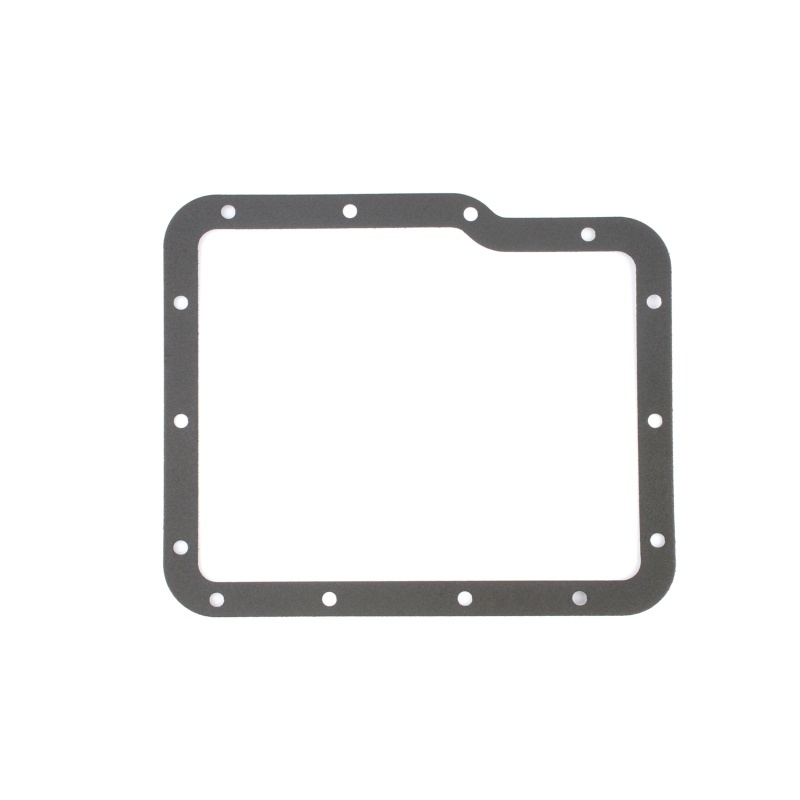
Cometic C15252 Cometic fits GM Powerglide .075in AFM Transmission Oil Pan Gasket
Cometic C15252 Cometic fits GM Powerglide .075in AFM Transmission Oil Pan Gasket Brand : Cometic Gasket MPN : C15252 UPC : 191070099787 Product Department : Engine Components Product Category : Gasket Kits Box Quantity : 1 Weight : 0.25 lbs Height : 0.18 Inches Width : 11.5 Inches Length : 14 Inches Prop65 : Yes Cometic is dedicated to customer satisfaction and provides quality products, delivered on time at a competitive price, designed for each customer's specific application. Cometic is an industry leader in manufacturing processes and committed to pairing the highest possible quality materials with knowledgeable personnel. Cometic is also dedicated to continually improving all areas of its operations through employee development and involvement, as well as continual and comprehensive reviews of customer feedback. This Part Fits: Year Make Model Submodel 1958 Cadillac Commercial Chassis Base 1958 Cadillac Series 60 Fleetwood Base 1950-1973 Chevrolet Bel Air Base 1955-1956 Chevrolet Bel Air Beauville 1955-1957 Chevrolet Bel Air Nomad 1958-1972 Chevrolet Biscayne Base 1969-1973 Chevrolet Blazer Base 1959-1961,1969-1972 Chevrolet Brookwood Base 1960-1967 Chevrolet C10 Panel Base 1960-1973 Chevrolet C10 Pickup Base 1967-1973 Chevrolet C10 Suburban Base 1967 Chevrolet C20 Panel Base 1960-1973 Chevrolet C20 Pickup Base 1967-1971 Chevrolet C20 Suburban Base 1960-1966 Chevrolet C30 Panel Base 1960-1973 Chevrolet C30 Pickup Base 1967-1973 Chevrolet Camaro Base 1973 Chevrolet Camaro LT 1967-1973 Chevrolet Camaro RS 1967-1972 Chevrolet Camaro SS 1967-1973 Chevrolet Camaro Z28 1966-1972 Chevrolet Caprice Base 1973 Chevrolet Caprice Classic 1973 Chevrolet Caprice Estate 1967-1968 Chevrolet Chevelle 300 1967-1969 Chevrolet Chevelle 300 Deluxe 1964-1967,1970-1972 Chevrolet Chevelle Base 1968-1972 Chevrolet Chevelle Concours 1969-1972 Chevrolet Chevelle Concours Estate 1973 Chevrolet Chevelle Deluxe 1969-1972 Chevrolet Chevelle Greenbrier 1968-1972 Chevrolet Chevelle Malibu 1968-1972 Chevrolet Chevelle Nomad 1964-1972 Chevrolet Chevelle SS 1962-1967 Chevrolet Chevy II Base 1962-1968 Chevrolet Chevy II Nova 1967 Chevrolet Chevy II Nova SS 1953-1971 Chevrolet Corvette Base 1957-1958 Chevrolet Del Ray Base 1959-1960,1964-1973 Chevrolet El Camino Base 1969-1970 Chevrolet Estate Base 1950-1952 Chevrolet Fleetline Deluxe 1950-1952 Chevrolet Fleetline Special 1964,1967,1969-1973 Chevrolet G10 Van Base 1968-1973 Chevrolet G10 Van Sportvan 1967-1973 Chevrolet G20 Van Base 1968-1973 Chevrolet G20 Van Sportvan 1958-1973 Chevrolet Impala Base 1964-1967 Chevrolet Impala SS 1960-1974 Chevrolet K10 Pickup Base 1967-1972 Chevrolet K10 Suburban Base 1981-1986 Chevrolet K10 Suburban Custom 1975-1980 Chevrolet K10 Suburban Custom Deluxe 1981 Chevrolet K10 Suburban Deluxe 1975-1980,1982,1984-1986 Chevrolet K10 Suburban Scottsdale 1975-1977,1979-1980,1982-1983,1985-1986 Chevrolet K10 Suburban Silverado 1967 Chevrolet K20 Panel Base 1960-1973 Chevrolet K20 Pickup Base 1967-1973 Chevrolet K20 Suburban Base 1968-1973 Chevrolet K30 Pickup Base 1959-1961,1969-1972 Chevrolet Kingswood Base 1969-1972 Chevrolet Kingswood Estate 1973 Chevrolet Laguna Base 1973 Chevrolet Laguna Estate 1964-1967,1973 Chevrolet Malibu Base 1973 Chevrolet Malibu Estate 1970-1973 Chevrolet Monte Carlo Base 1973 Chevrolet Monte Carlo Landau 1958-1961 Chevrolet Nomad Base 1969-1973 Chevrolet Nova Base 1973 Chevrolet Nova Custom 1953-1957 Chevrolet One-Fifty Series Base 1960-1967 Chevrolet P10 Series Base 1968-1971 Chevrolet P10 Van Base 1960-1967 Chevrolet P20 Series Base 1970-1971 Chevrolet P20 Van Base 1960-1967 Chevrolet P30 Series Base 1970-1973 Chevrolet P30 Van Base 1959-1961 Chevrolet Parkwood Base 1950-1958 Chevrolet Sedan Delivery Base 1950-1952 Chevrolet Styleline Deluxe Base 1950-1952 Chevrolet Styleline Special Base 1960-1966 Chevrolet Suburban Base 1969-1972 Chevrolet Townsman Base 1960 Chevrolet Truck Base 1953-1957 Chevrolet Two-Ten Series Base 1954-1957 Chevrolet Two-Ten Series Del Ray 1958 Chevrolet Yeoman Base 1951-1959 GMC 100 Base 1951-1955 GMC 100-22 Base 1953-1954 GMC 100-24 Base 1966 GMC 1000 Base 1960-1965 GMC 1000 Series Base 1952-1953 GMC 102-22 Base 1951-1959 GMC 150 Base 1951-1955 GMC 150-22 Base 1954 GMC 150-24 Base 1966 GMC 1500 Base 1960-1965 GMC 1500 Series Base 1953-1959 GMC 250 Base 1953 GMC 250-22 Base 1966 GMC 2500 Base 1960-1965 GMC 2500 Series Base 1953 GMC 253-22 Base 1953 GMC 280-22 Base 1953-1959 GMC 300 Base 1960-1966 GMC 3000 Base 1957-1959 GMC 350-8 Base 1960-1966 GMC 3500 Base 1953-1959 GMC 370 Base 1964-1965 GMC B3500 Base 1967-1971 GMC C15/C1500 Pickup Base 1967-1971 GMC C15/C1500 Suburban Base 1967-1973 GMC C25/C2500 Pickup Base 1967-1971 GMC C25/C2500 Suburban Base 1967-1971 GMC C35/C3500 Pickup Base 1957-1959 GMC F350 Base 1953 GMC F350-24 Base 1953 GMC F350-27 Base 1953-1959 GMC F370 Base 1957-1959 GMC FM340 Base 1957-1959 GMC FM350 Base 1963-1966 GMC G1000 Series Base 1967 GMC G15/G1500 Van Base 1968-1969 GMC G15/G1500 Van Rally 1968-1970 GMC G15/G1500 Van Vandura 1967,1971 GMC G25/G2500 Van Base 1968-1969,1971 GMC G25/G2500 Van Rally 1968-1971 GMC G25/G2500 Van Vandura 1970 GMC G35/G3500 Van Base 1964-1966 GMC I1000 Base 1965-1966 GMC I1500 Base 1965-1966 GMC I2500 Base 1966 GMC I3500 Base 1970-1973 GMC Jimmy Base 1966 GMC K1000 Base 1967-1973 GMC K15/K1500 Pickup Base 1967-1972 GMC K15/K1500 Suburban Base 1967-1973 GMC K25/K2500 Pickup Base 1967-1971 GMC K25/K2500 Suburban Base 1968-1973 GMC K35/K3500 Pickup Base 1965-1967 GMC L3500 Base 1966-1967 GMC LI3500 Base 1957-1959 GMC M300 Base 1953 GMC M350-24 Base 1953 GMC M350-27 Base 1966 GMC P1000 Base 1968-1971 GMC P15/P1500 Van Base 1951-1954 GMC P150-22 Base 1967,1970-1971 GMC P25/P2500 Van Base 1967,1970-1971 GMC P35/P3500 Van Base 1963-1965 GMC PB1000 Series Base 1966 GMC PB15 Series Base 1966 GMC PB25 Series Base 1966 GMC PB2500 Van Base 1966 GMC PB3500 Van Base 1955-1959 GMC PM150 Base 1952-1954 GMC PM150-22 Base 1952-1954 GMC PM150-24 Base 1952-1954 GMC PM152-22 Base 1955-1959 GMC PM250 Base 1954 GMC PM250-24 Base 1953 GMC S300-24 Base 1953 GMC S370 Base 1971-1973 GMC Sprint Base 1972-1973 GMC Sprint Custom 1960-1966 GMC Suburban Base 1951-1960 GMC Truck Base 1960-1962 GMC V3000 Forward Control Base 2000-2009 Honda S2000 Base 2008-2009 Honda S2000 CR 1963-1969 Iso Rivolta Base 1970-1972 Pontiac Firebird Base 1970-1972 Pontiac Firebird Esprit 1970-1972 Pontiac Firebird Formula 1970-1972 Pontiac Firebird Trans Am 1985-1993 Volkswagen Cabriolet Base 1988-1990 Volkswagen Cabriolet Bestseller 1988-1990 Volkswagen Cabriolet Boutique 1991-1992 Volkswagen Cabriolet Carat 1992-1993 Volkswagen Cabriolet Classic 1991 Volkswagen Cabriolet Etienne Aigner 1987,1989,1992 Volkswagen Cabriolet Wolfsburg Edition
Brand: Cometic Gasket
Category: Vehicles & Parts > Vehicle Parts & Accessories > Motor Vehicle Parts > Motor Vehicle Transmission & Drivetrain Parts > Transmission Coolers